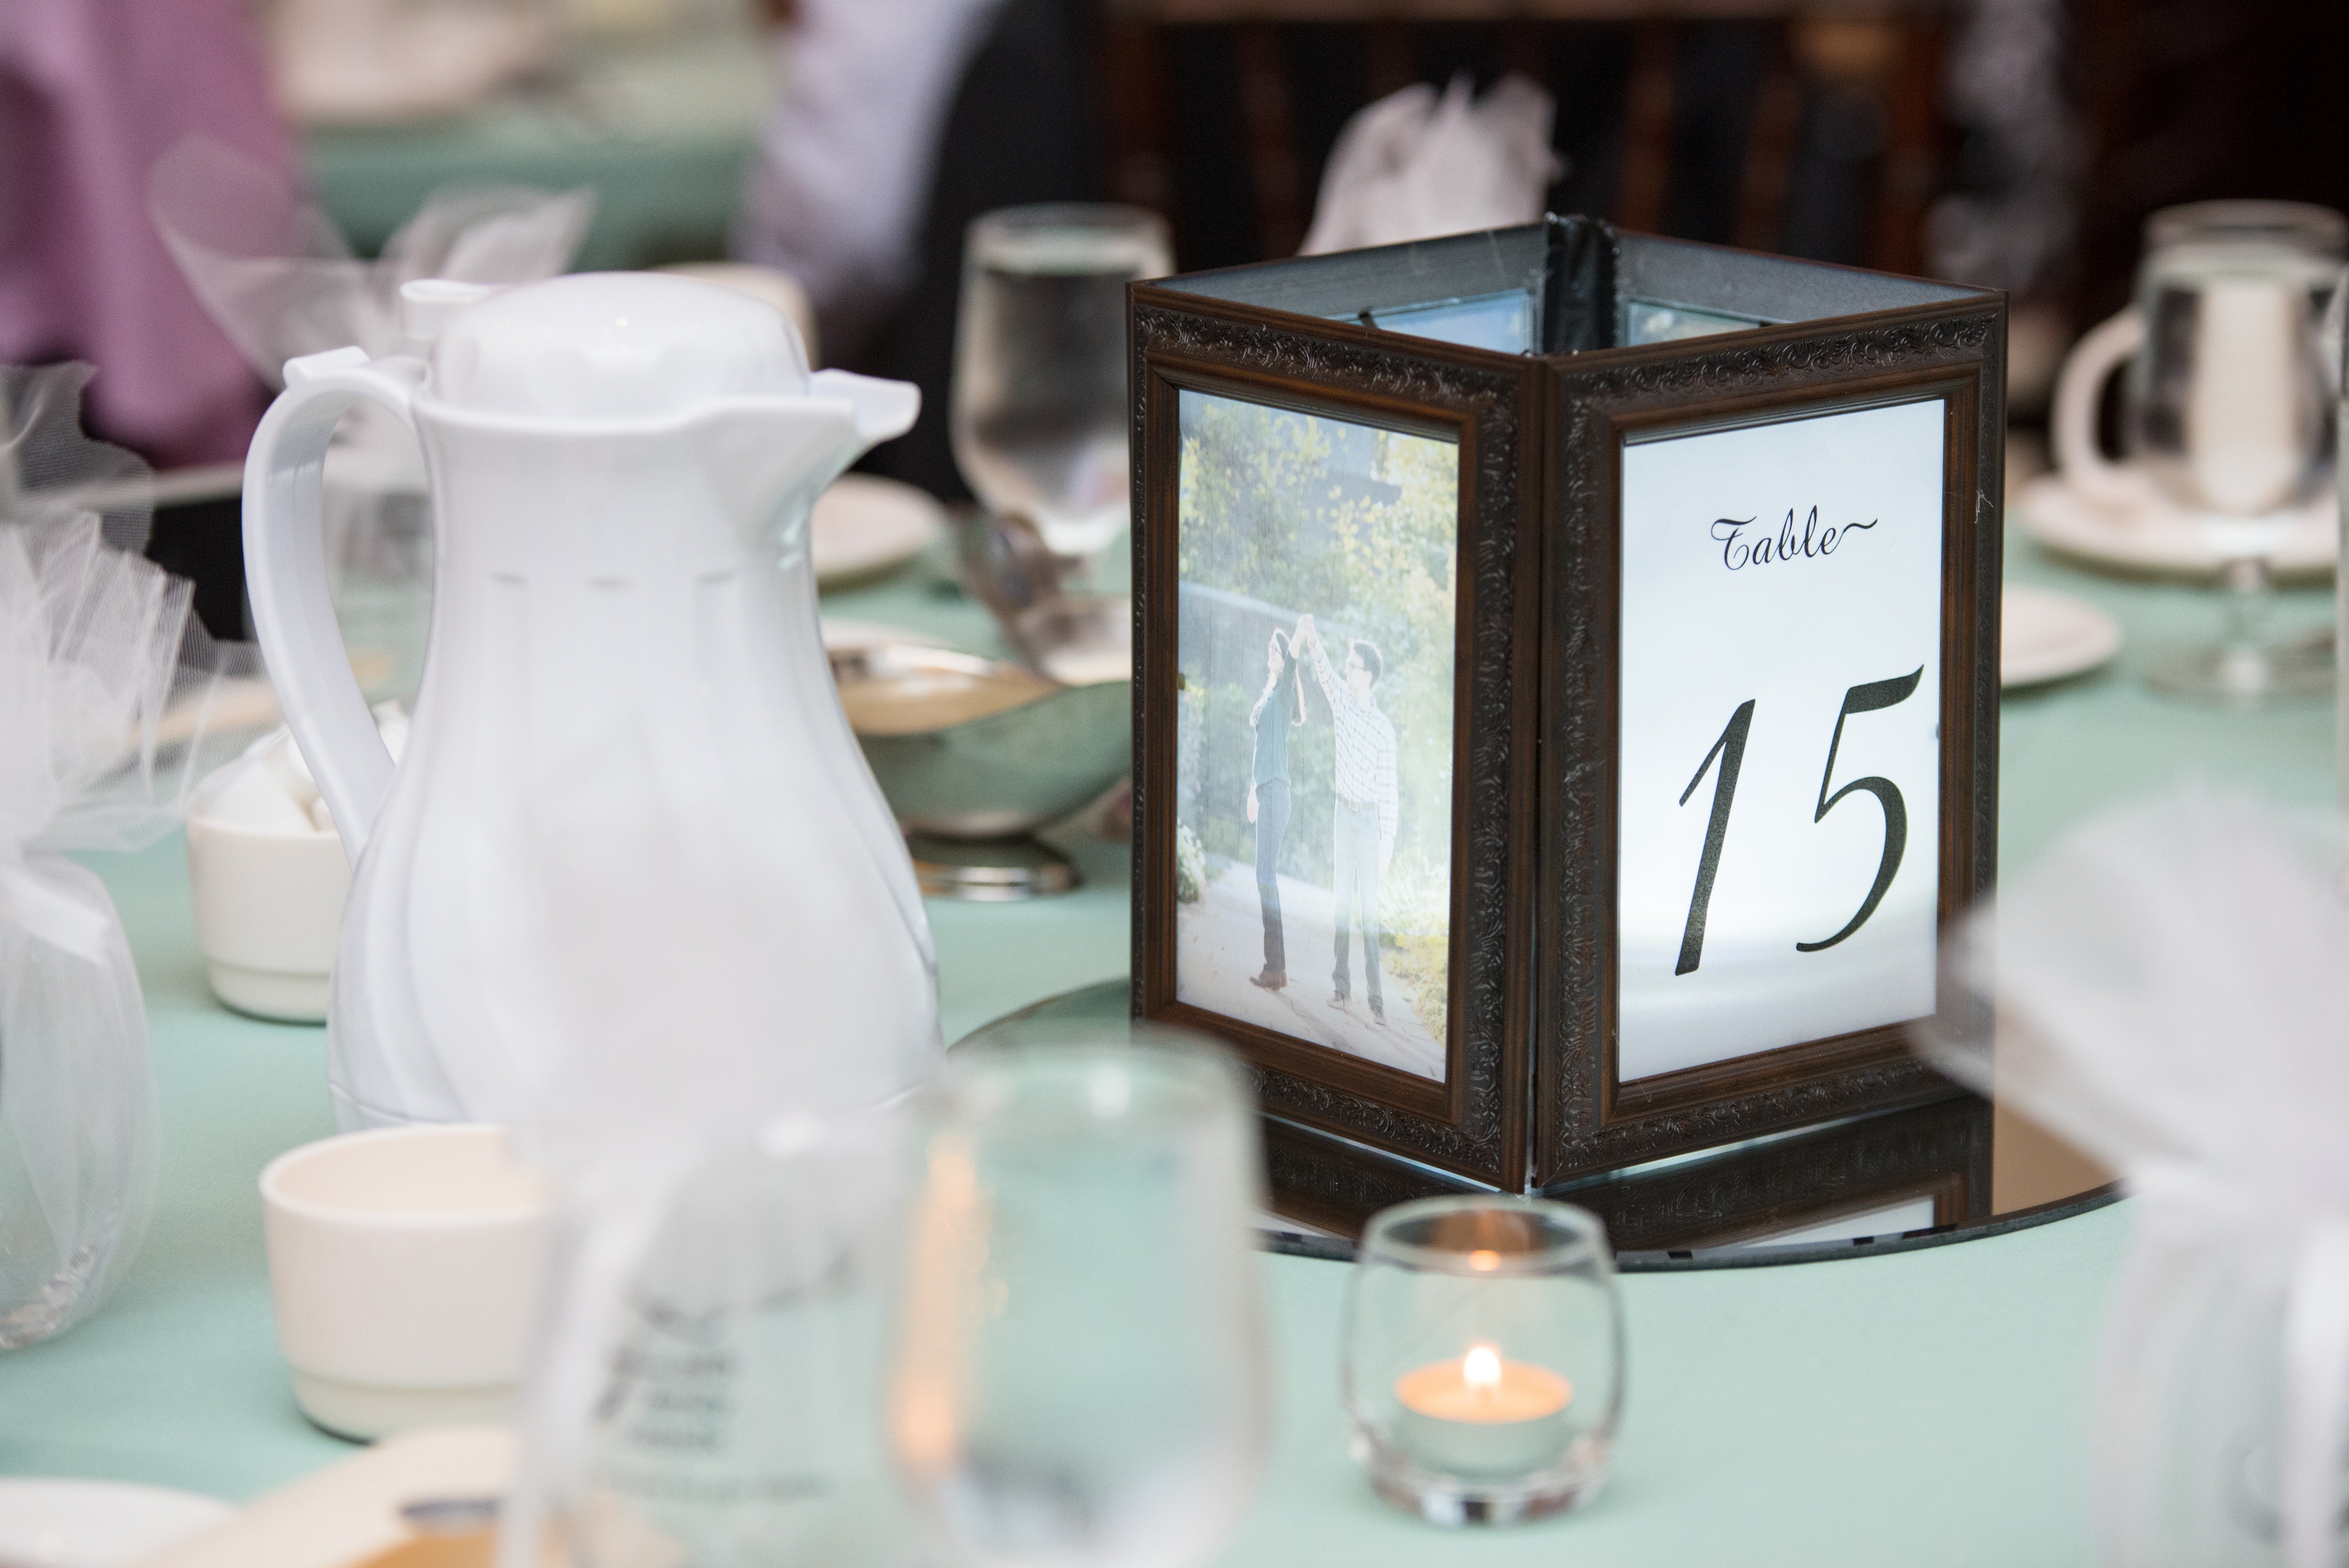
table, tableware